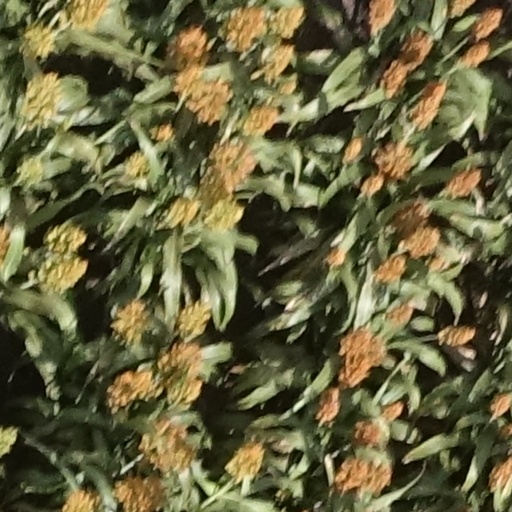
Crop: sorghum